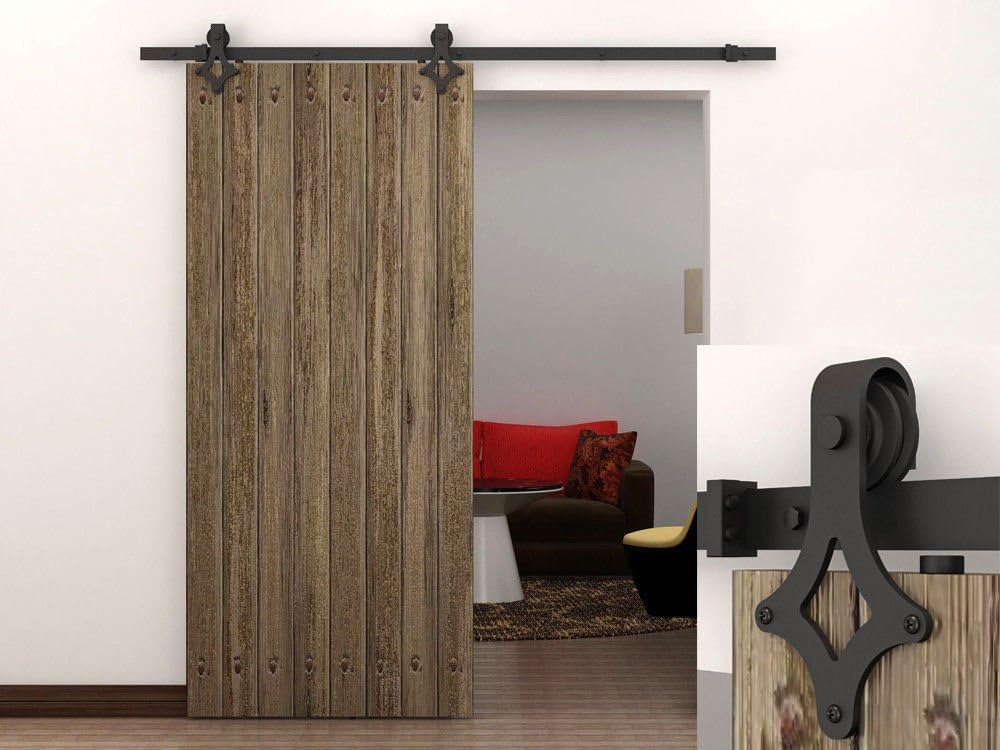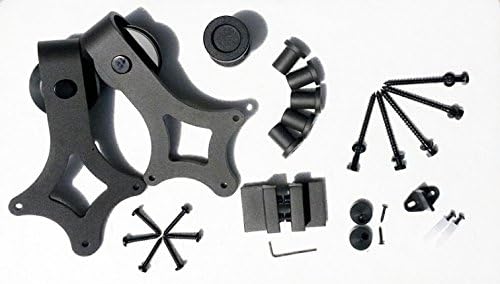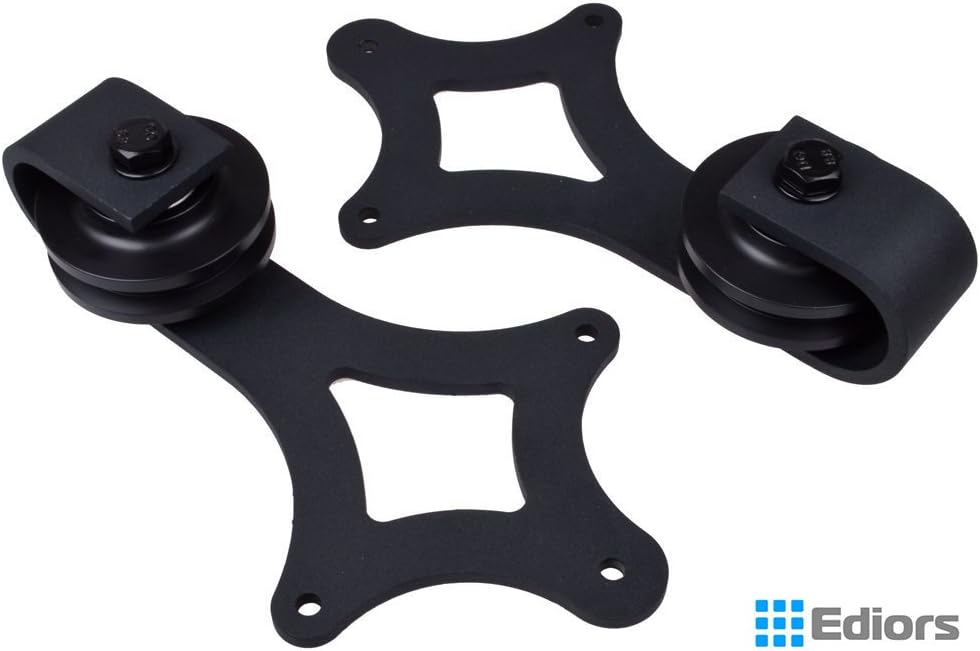
Ediors® New 6.6' FT Frosted Black Country Barn Wood Steel Sliding Door Closet, Hardware (Antique Diamond)
Category: Tools & Home Improvement
Description: The Door Hardware Kit is a great design feature for any room. Ediors new design make it more stable on the wall, safe for your family and kids, foldable rail track, save space, easier to install and carry,Anti-bend, it won’t be bended during shipping, arrives in better condition than the original version. The door is hung from a piece of hardware with a wheel that rolls along a track mounted to the wall. The sliding hardware set is constructed from heavy-duty carbon steel painted with black finish that will not only offer a reliable, long-lasting performance, but blends flawlessly with most decor. Can be used for barn doors. The kit includes everything you need, and has pre-drilled holes to make installation easier. Please measure the space you wish to use it on, before placing an order. Specification: Condition: New. Material: High Quality Steel. Surface: Black. Door weight capacity: 150lb. For use with openings up to 40in. Package Contents: 6 x Wall Attachments & Spacers: Mount rail to wall 2 x Door Stops: Keep rollers on rail 2 x 39 3/4'' Track: With pre-drilled holes for wall attachments 2 x Rollers: For use with door 1 x Floor Guide: Keep door in its position 2 x Anti-Jump pins: Keep rollers on rail
Features: Material: high quality Steel, For use with openings up to 40", Max. Door weight capacity: 220 lbs. | More screws make it more stable on the wall, safe for your family and kids | The rail track is foldable, save space, easier to install and carry | Anti-bend, it won’t be bended during shipping, arrives in better condition than the original version. | Door Thickness: From 1.38inch to 1.77inch. Note: Door is NOT included.